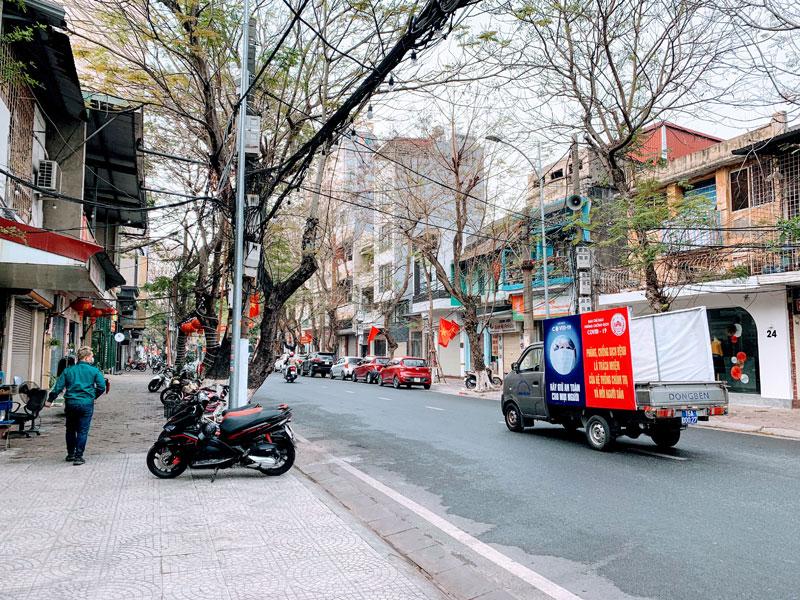
có một chiếc xe tải đang chạy ở trên đường